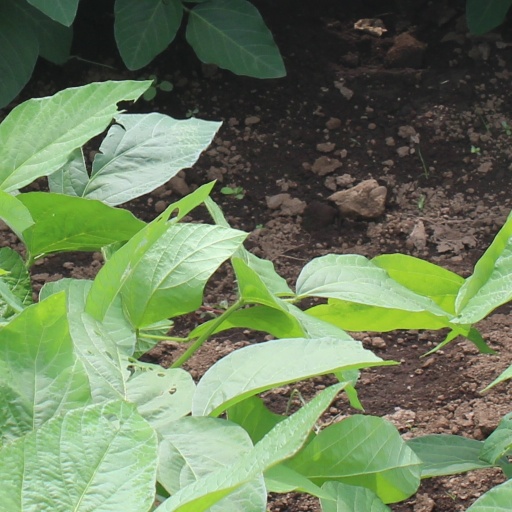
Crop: soybean